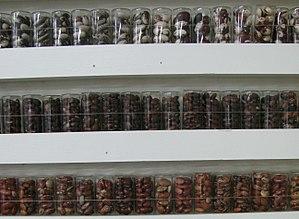
Banque de gènes au CIAT
Une banque de gènes est un dispositif de conservation ex situ de matériel génétique, qu'il s'agisse de plantes ou d'animaux. Dans le cas des plantes, cela peut se faire par la congélation de boutures prélevées sur la plante, ou de graines. Chez les animaux, c'est la congélation de sperme et d'œufs par cryoconservation. Pour les plantes, il est possible de décongeler le matériel génétique et de le faire se reproduire, en revanche pour les animaux une femelle vivante est indispensable pour réaliser une insémination artificielle. Alors qu'il est souvent difficile d'utiliser du sperme ou des œufs congelés, il existe de nombreux exemples qui montrent que cela peut être réalisé avec succès.